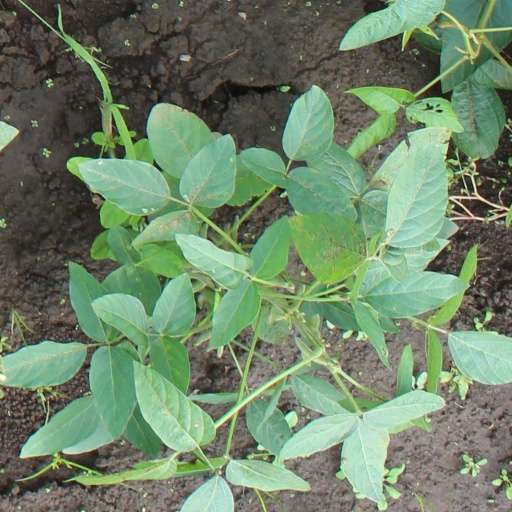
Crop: soybean